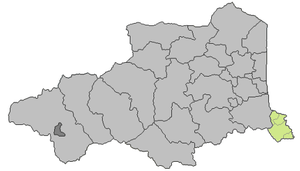
Côte Vermeille (kanton) / Historie
Placering i departementet Pyrénées-Orientales
Côte Vermeille er en fransk kanton beliggende i departementet Pyrénées-Orientales i regionen Occitanie. Kantonen blev udvidet med 3 kommuner pr. dekret 26. februar 2014. Hele kantonen ligger i Arrondissement Céret. Hovedby er Argelès-sur-Mer.